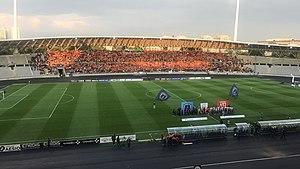
Paris FC-Lens Stade Charléty barrages
Le Paris Football Club, abrégé en Paris FC ou PFC, est un club de football français basé à Orly.